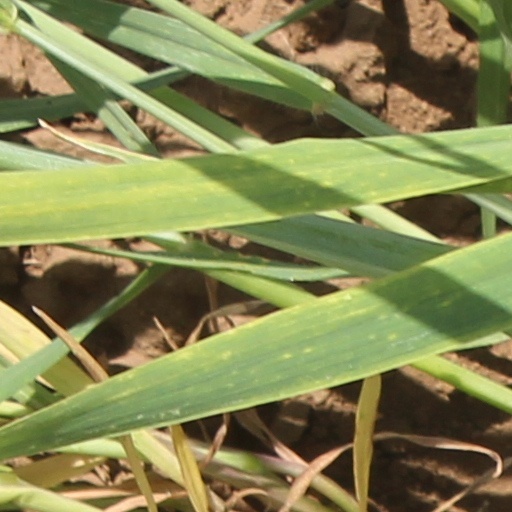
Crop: wheat